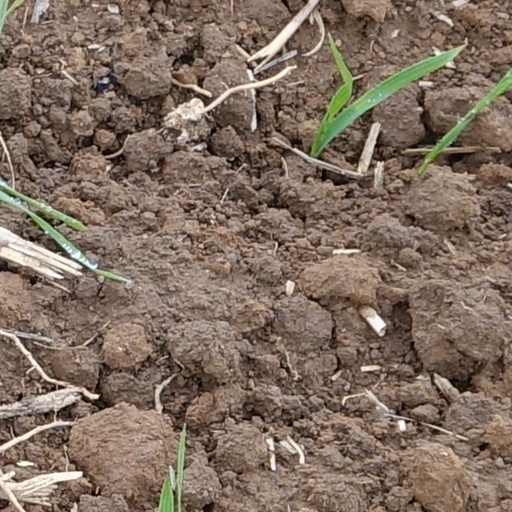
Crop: wheat